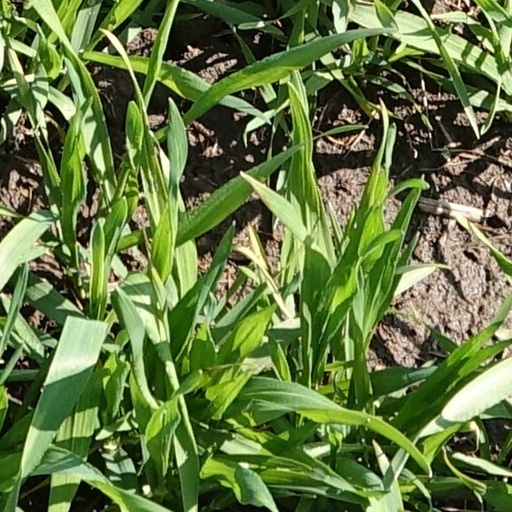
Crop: wheat